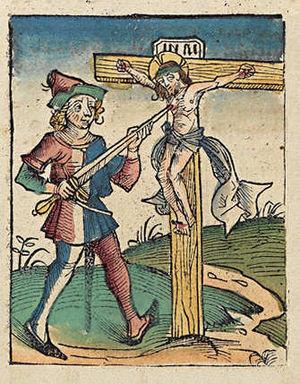
Max Jacob, né le 12 juillet 1876 à Quimper et mort le 5 mars 1944 à Drancy, est un poète moderniste et romancier mais aussi un peintre français.